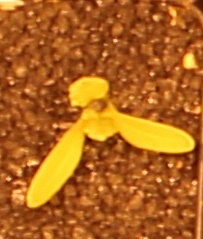
Label: Sugar beet